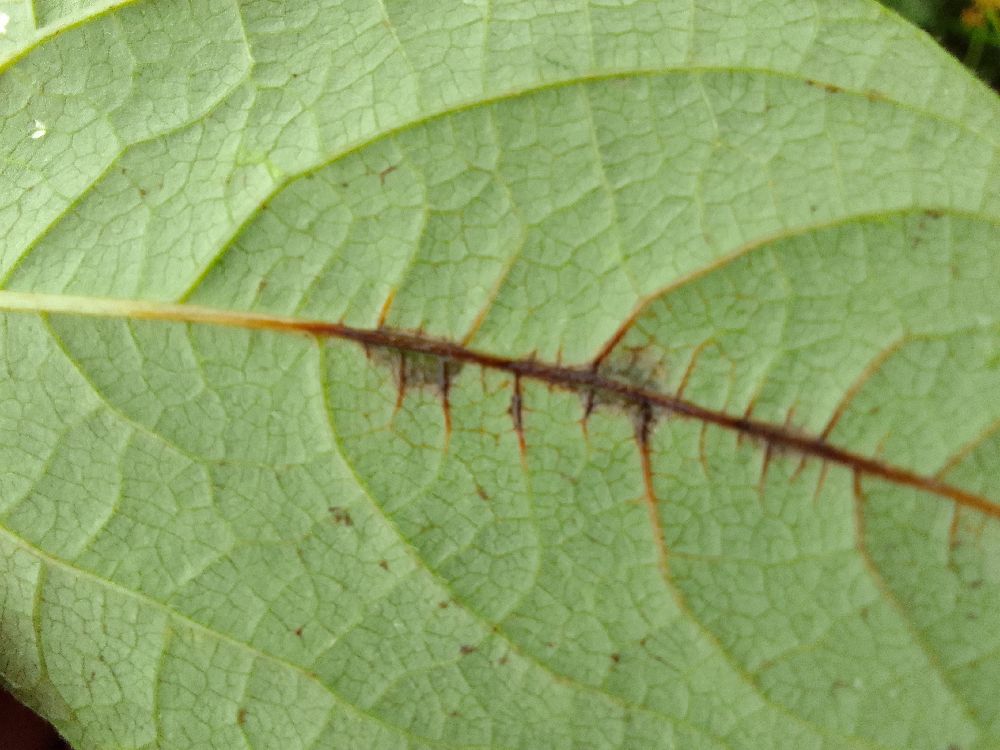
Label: anthracnose